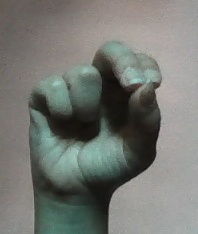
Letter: gaaf